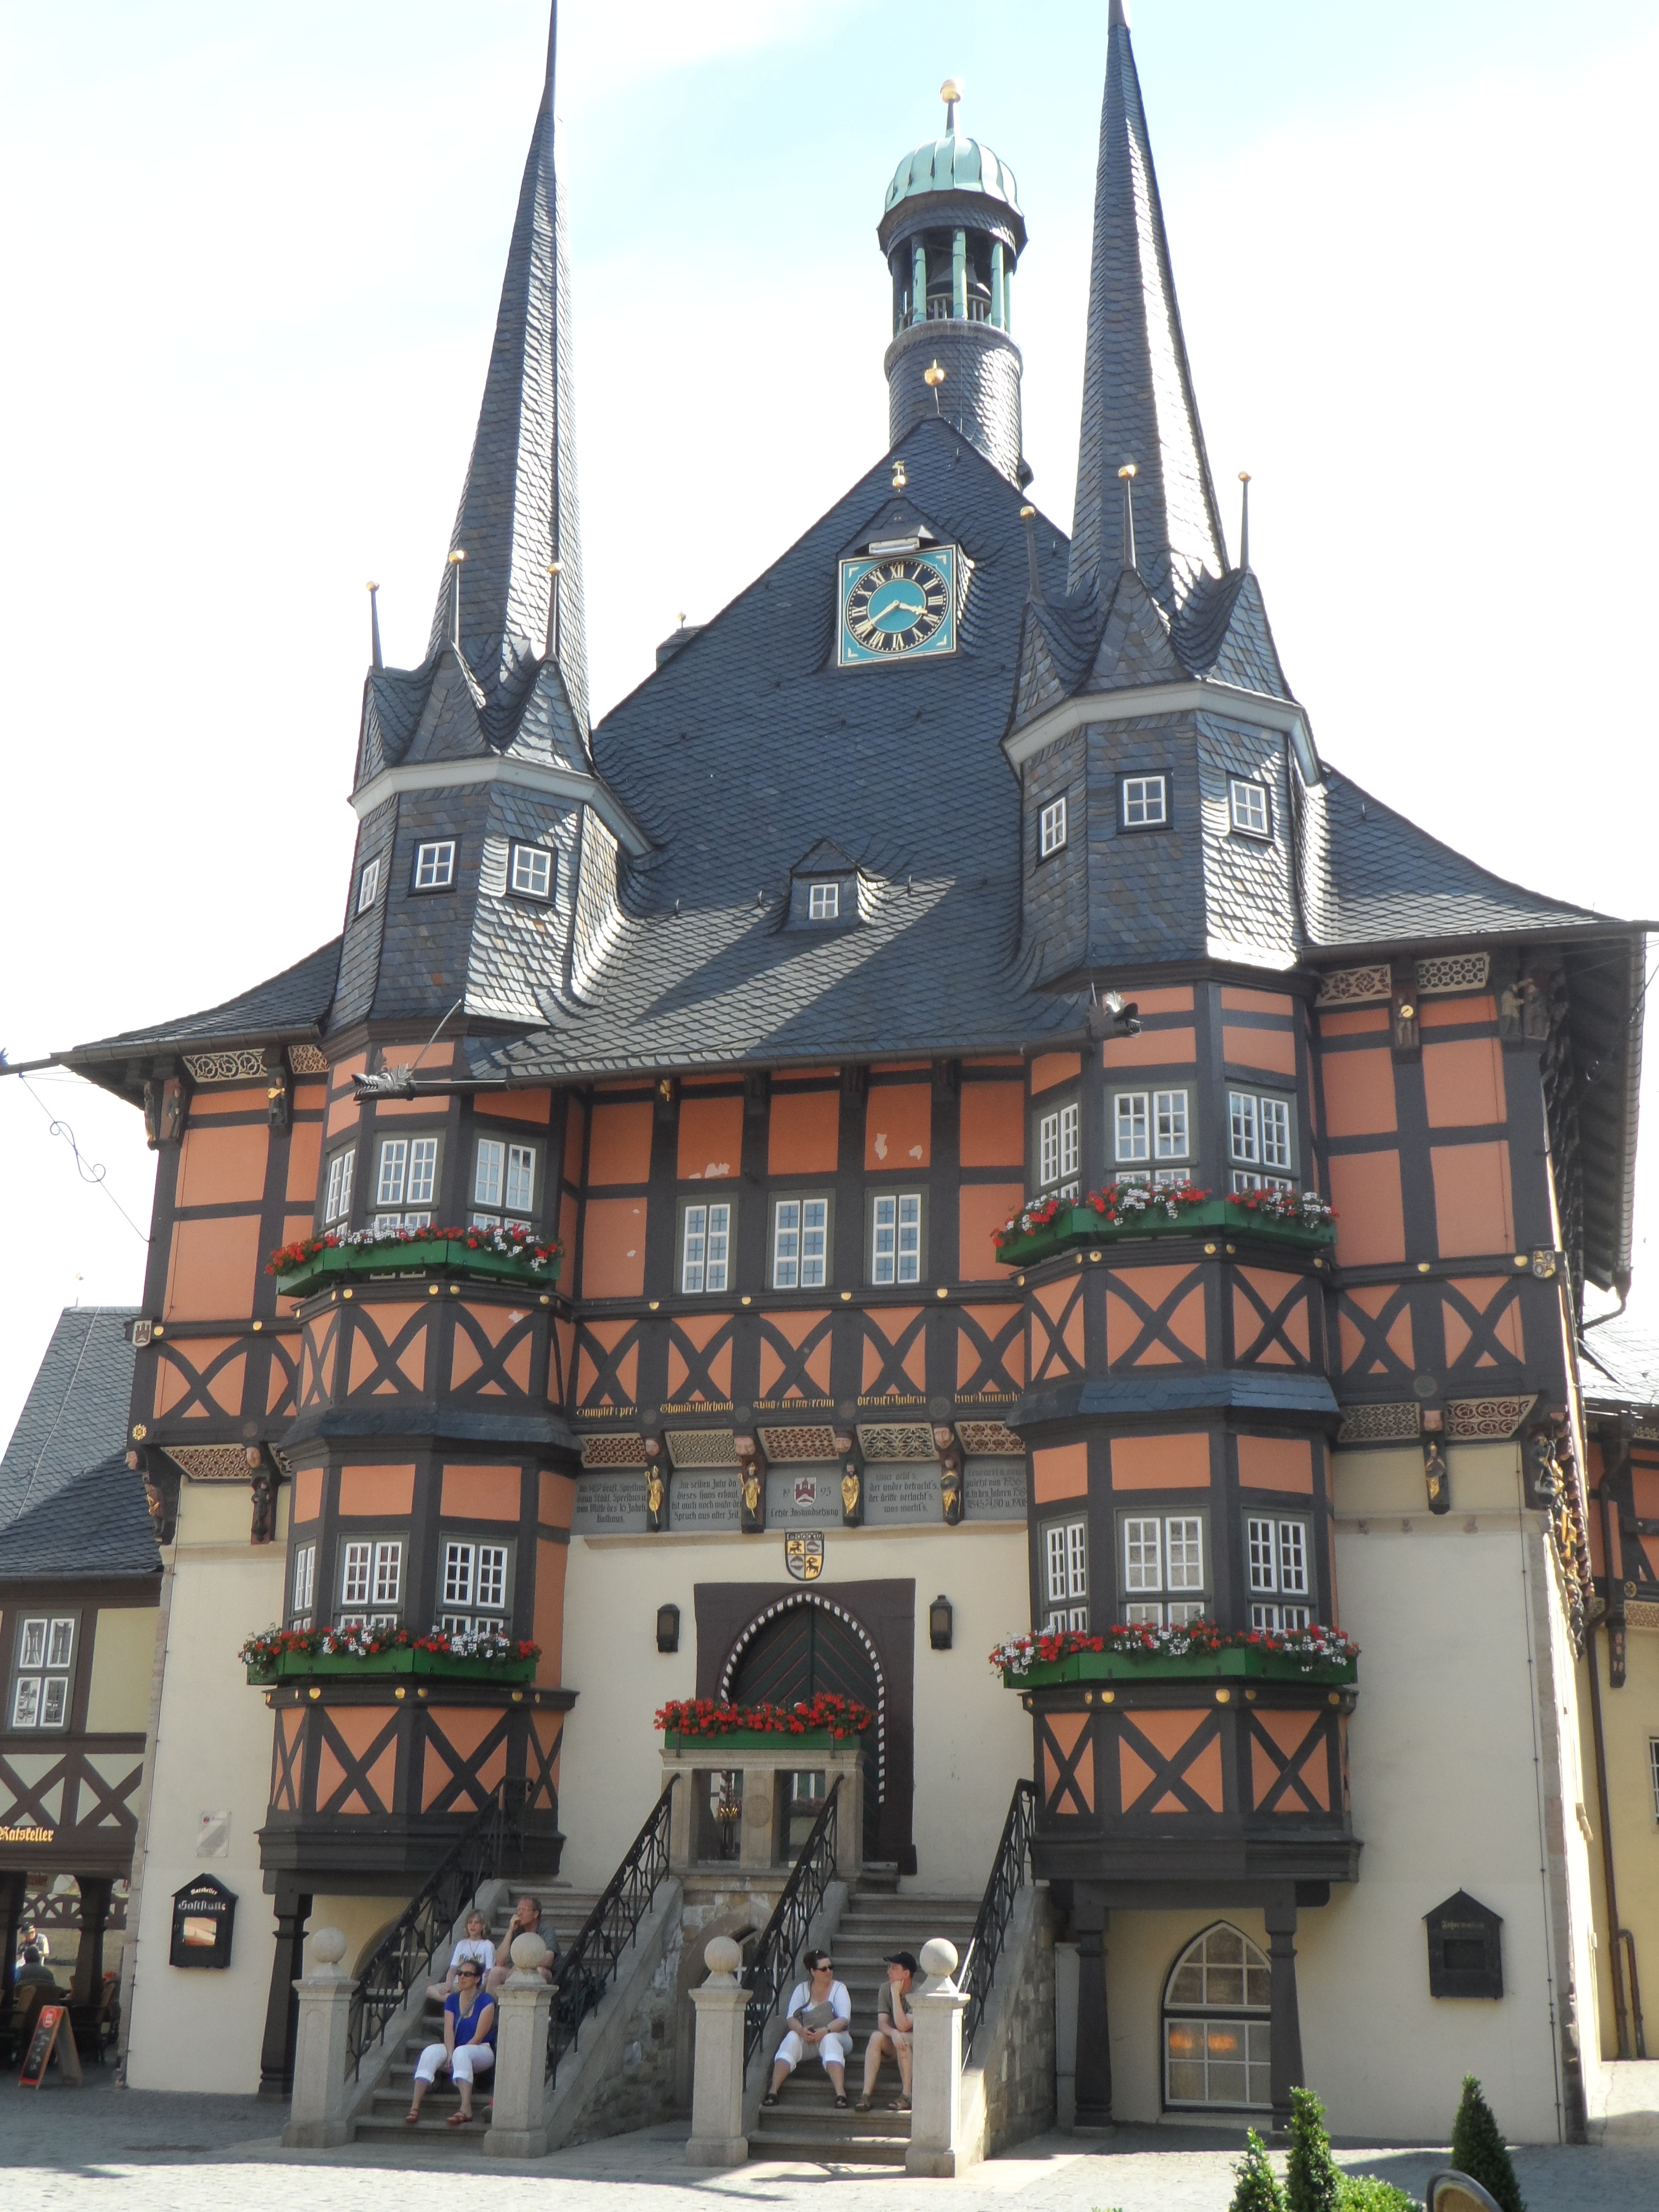
architecture, town, building, chateau, monument, castle, germany, the town hall, vernigerode